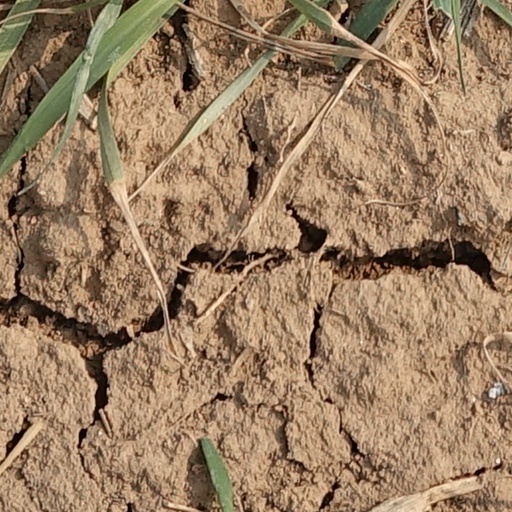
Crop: wheat